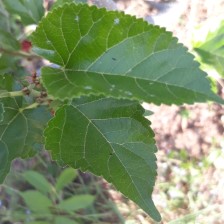
Variety: ChiangMai60